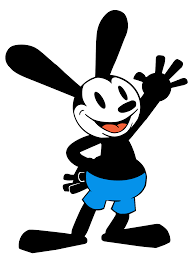
Portrait style: Cartoon Portrait